National Workers' Savings Bank

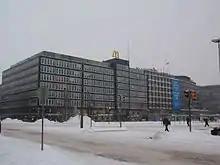
The Paasitalo in Hakaniemi, Helsinki were STS Bank headquarters in 1958-1992.

National Workers' Savings Bank (1971-1989) (In Finnish; "Suomen Työväen Säästöpankki", in Swedish; "Arbetarsparbanken") or STS-Bank (1989-1992) was a Finnish savings bank and commercial bank. Workers' savings banks were syndicalist, social democratic corporations intended to compete with privately owned banks, which could deny credit to workers on political grounds. Created in 1971 through a merger of five local workers' savings banks, the oldest component of STS was the Helsinki branch, founded in 1909. The Turku workers' savings bank was the only one to choose to stay independent. With the merger, STS became the largest savings bank in Finland. The bank went almost bankrupt in 1992 and was sold at a loss to KOP (later Nordea), with the government taking care of much of the bad debt.